Cadet scandal

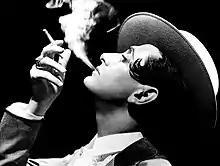
Under the new military regime, the deportation of Spanish singer Miguel de Molina in 1943 became the most notorious anti-homosexual effort up to that point. Molina returned to Argentina in 1946, where he was protected by Eva Peron, and stayed until 1957.

The repression of homosexuality increased with the new military regime installed on June 4, 1943, as part of the censorship and control that it exercised over radio broadcasting, periodicals, theater, trade unions and political activity. Although during the rest of 1942 homosexual activities were more closely watched than usual as a result of the scandal, it was the new regime who carried out the first anti-homosexual operation of great repercussion: the deportation of Spanish singer and actor Miguel de Molina, who had settled in Buenos Aires in 1942. During the mid-1930s, de Molina was the most popular actor in Spain, but had to go into exile due to the coming to power of dictator Francisco Franco, after which he began to be attacked for his political ideas and his sexuality. In the port of Buenos Aires, de Molina was farewelled by renowned actresses Iris Marga, Gloria Guzmán and Sofía Bozán, although no men attended due to the stigma of homosexuality. The episode was commented on throughout the country and, for the first time, homosexuality was publicly discussed in all social sectors. Writer Osvaldo Bazán noted that: "The punishment for the cadet scandal and the [deportation] of Miguel [de Molina] sought to discipline the "locas" of Buenos Aires. Fear did the rest." In 1944—during the "de facto" government of Pedro Pablo Ramírez—an anti-homosexual science book written by doctor J. Gómez Nerea became a bestseller, which described Argentine homosexuality in the following terms: